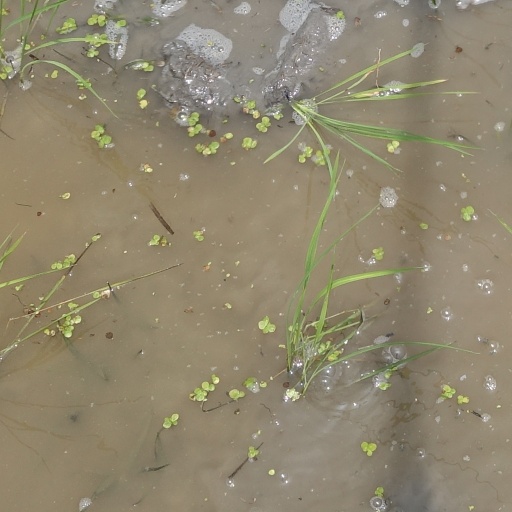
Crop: rice